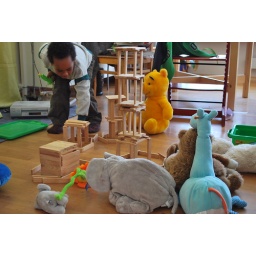
#78-365. MT love his building pins. Here he let all his animal toys take part in the fun :D